Sze Yup Temple

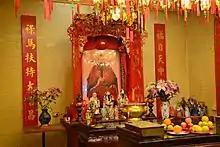
Kwan Ti shrine

The Leichhardt area was originally inhabited by the Wangal clan of Aborigines. After 1788 diseases such as smallpox and the loss of their hunting grounds caused huge reductions in their numbers and they moved further inland. Since European settlement the foreshores of Blackwattle Bay and Rozelle Bay have developed a unique maritime, industrial and residential character - a character which continues to evolve as areas which were originally residential estates, then industrial areas, are redeveloped for residential units and parklands.